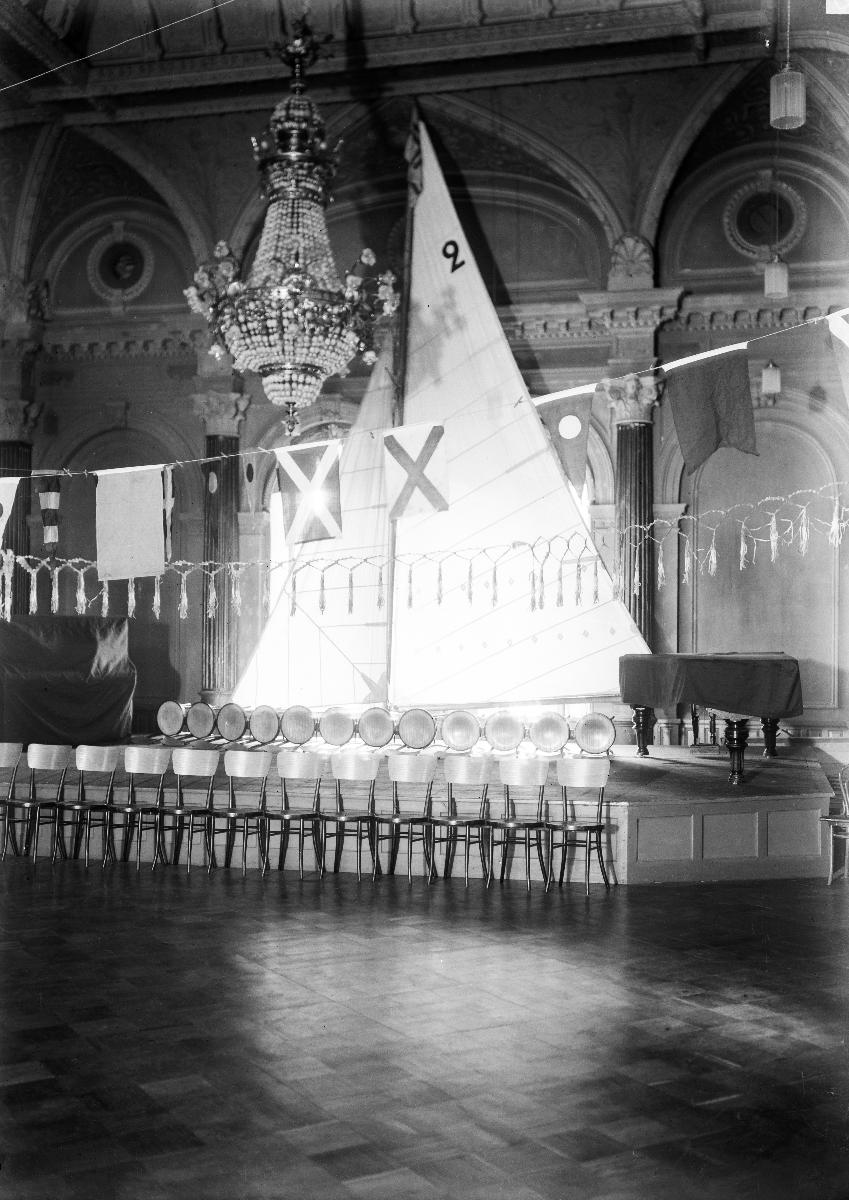
Oulun Purjehdusseura
Oulu Sailing Club
sisällön kuvaus: Oulun Purjehdusseura Oulun Seurahuoneella. content description: Oulu Sailing Club at Seurahuone in Oulu, Finland.
Vuosi: 1930
Paikka: Suomi, Pohjois-Pohjanmaa, Oulu
Aiheet: sisäkuva; pursiseurat; järjestötoiminta; purjeet; sailing clubs; organisational activities; sails; segelsällskap; organisationsverksamhet; segel